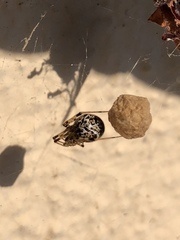
Species: Parasteatoda_tepidariorum